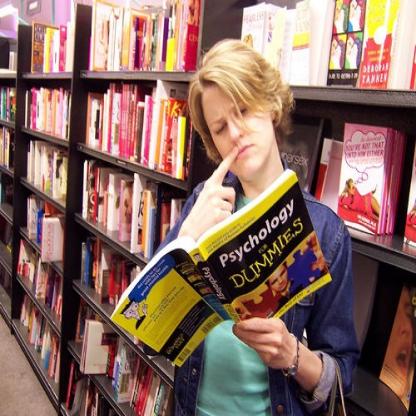
Scene: Indoor